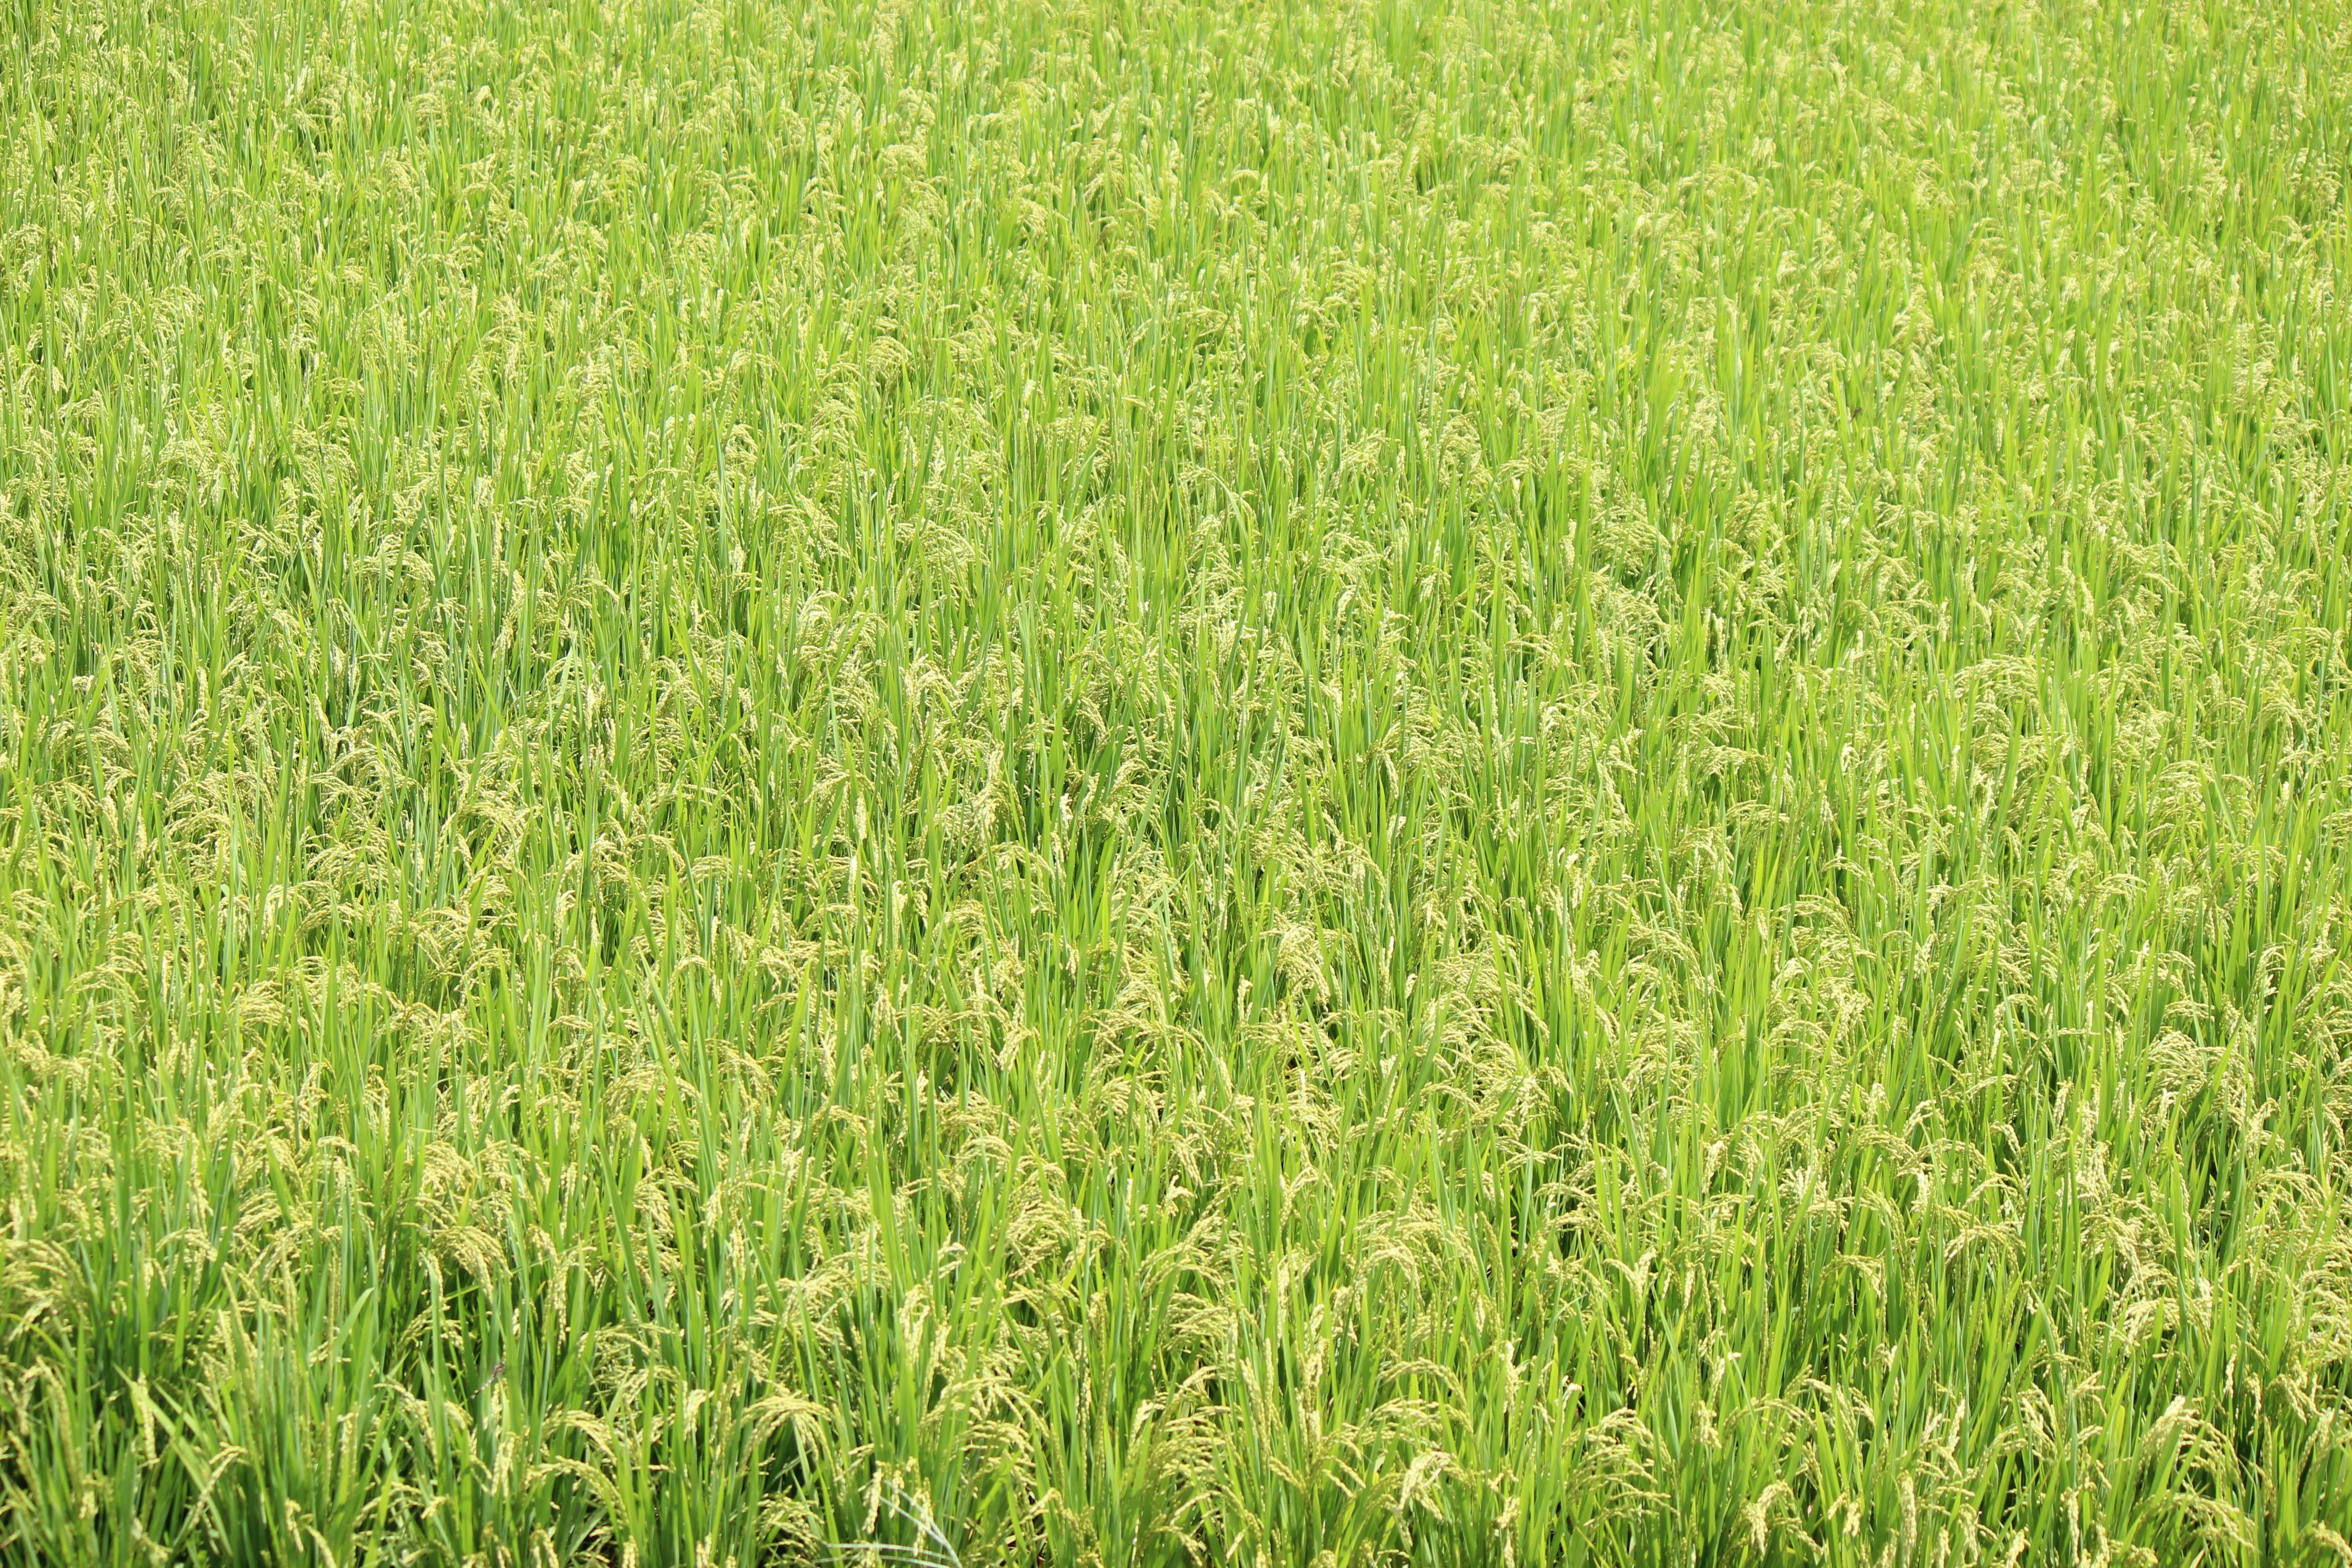
grass, plant, field, lawn, meadow, prairie, green, crop, pasture, soil, ear, agriculture, rice, grassland, fukushima, yamada's rice fields, paddy field, flooring, grass family